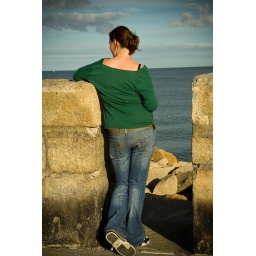
portrait photo of Sinead overlooking the sea view whilst leaning against the rock wall